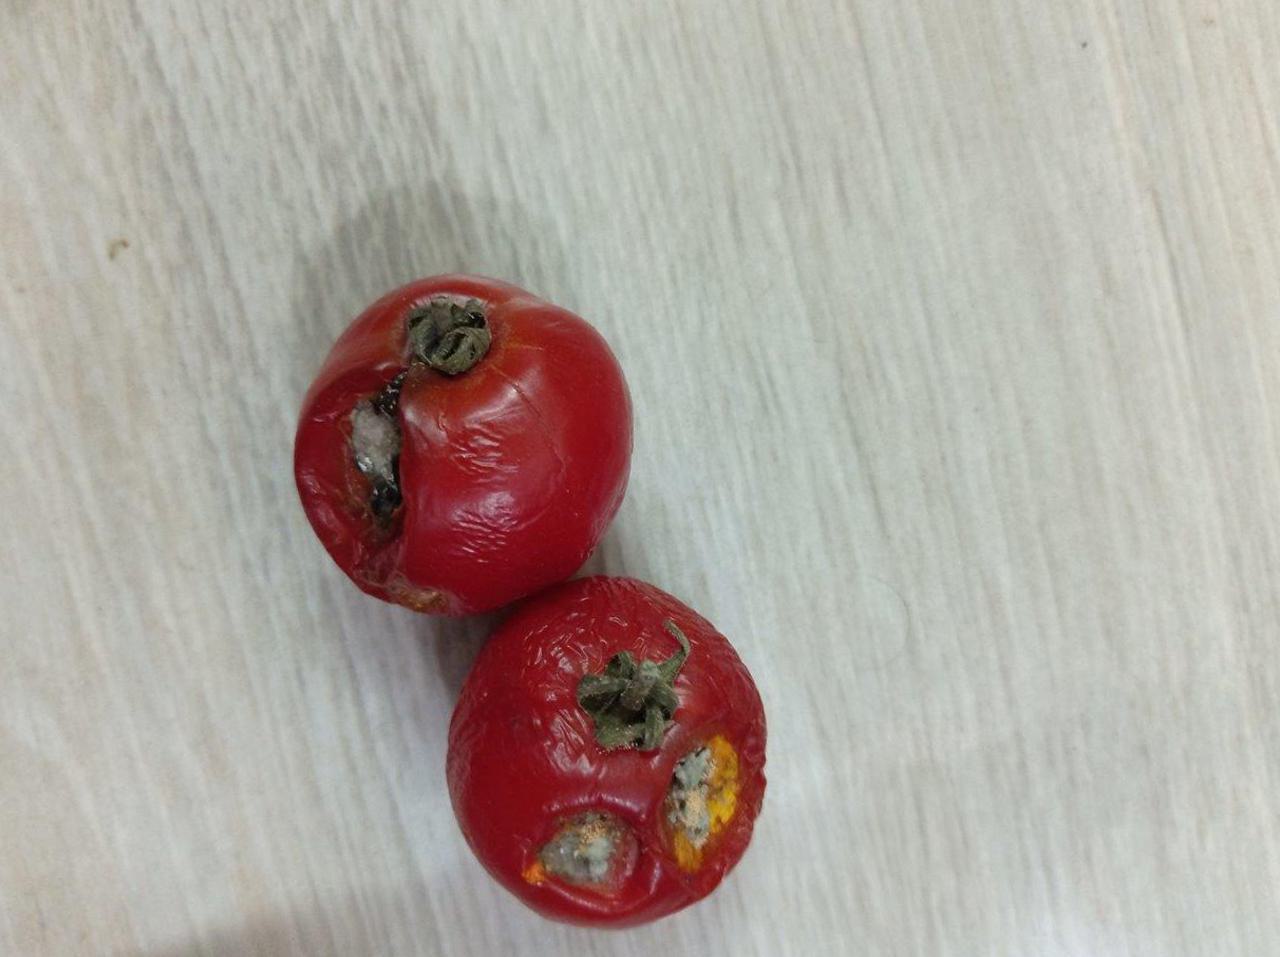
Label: Rotten